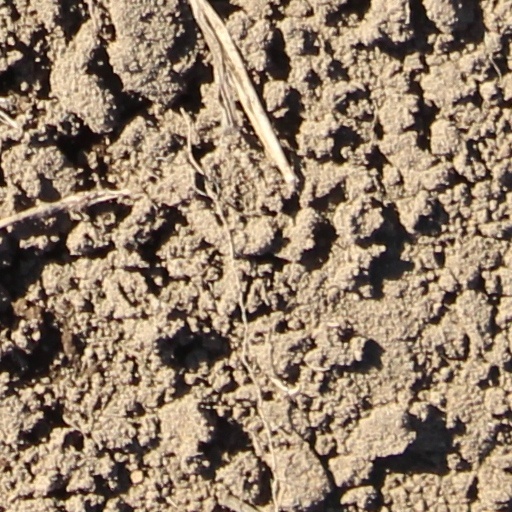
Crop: wheat